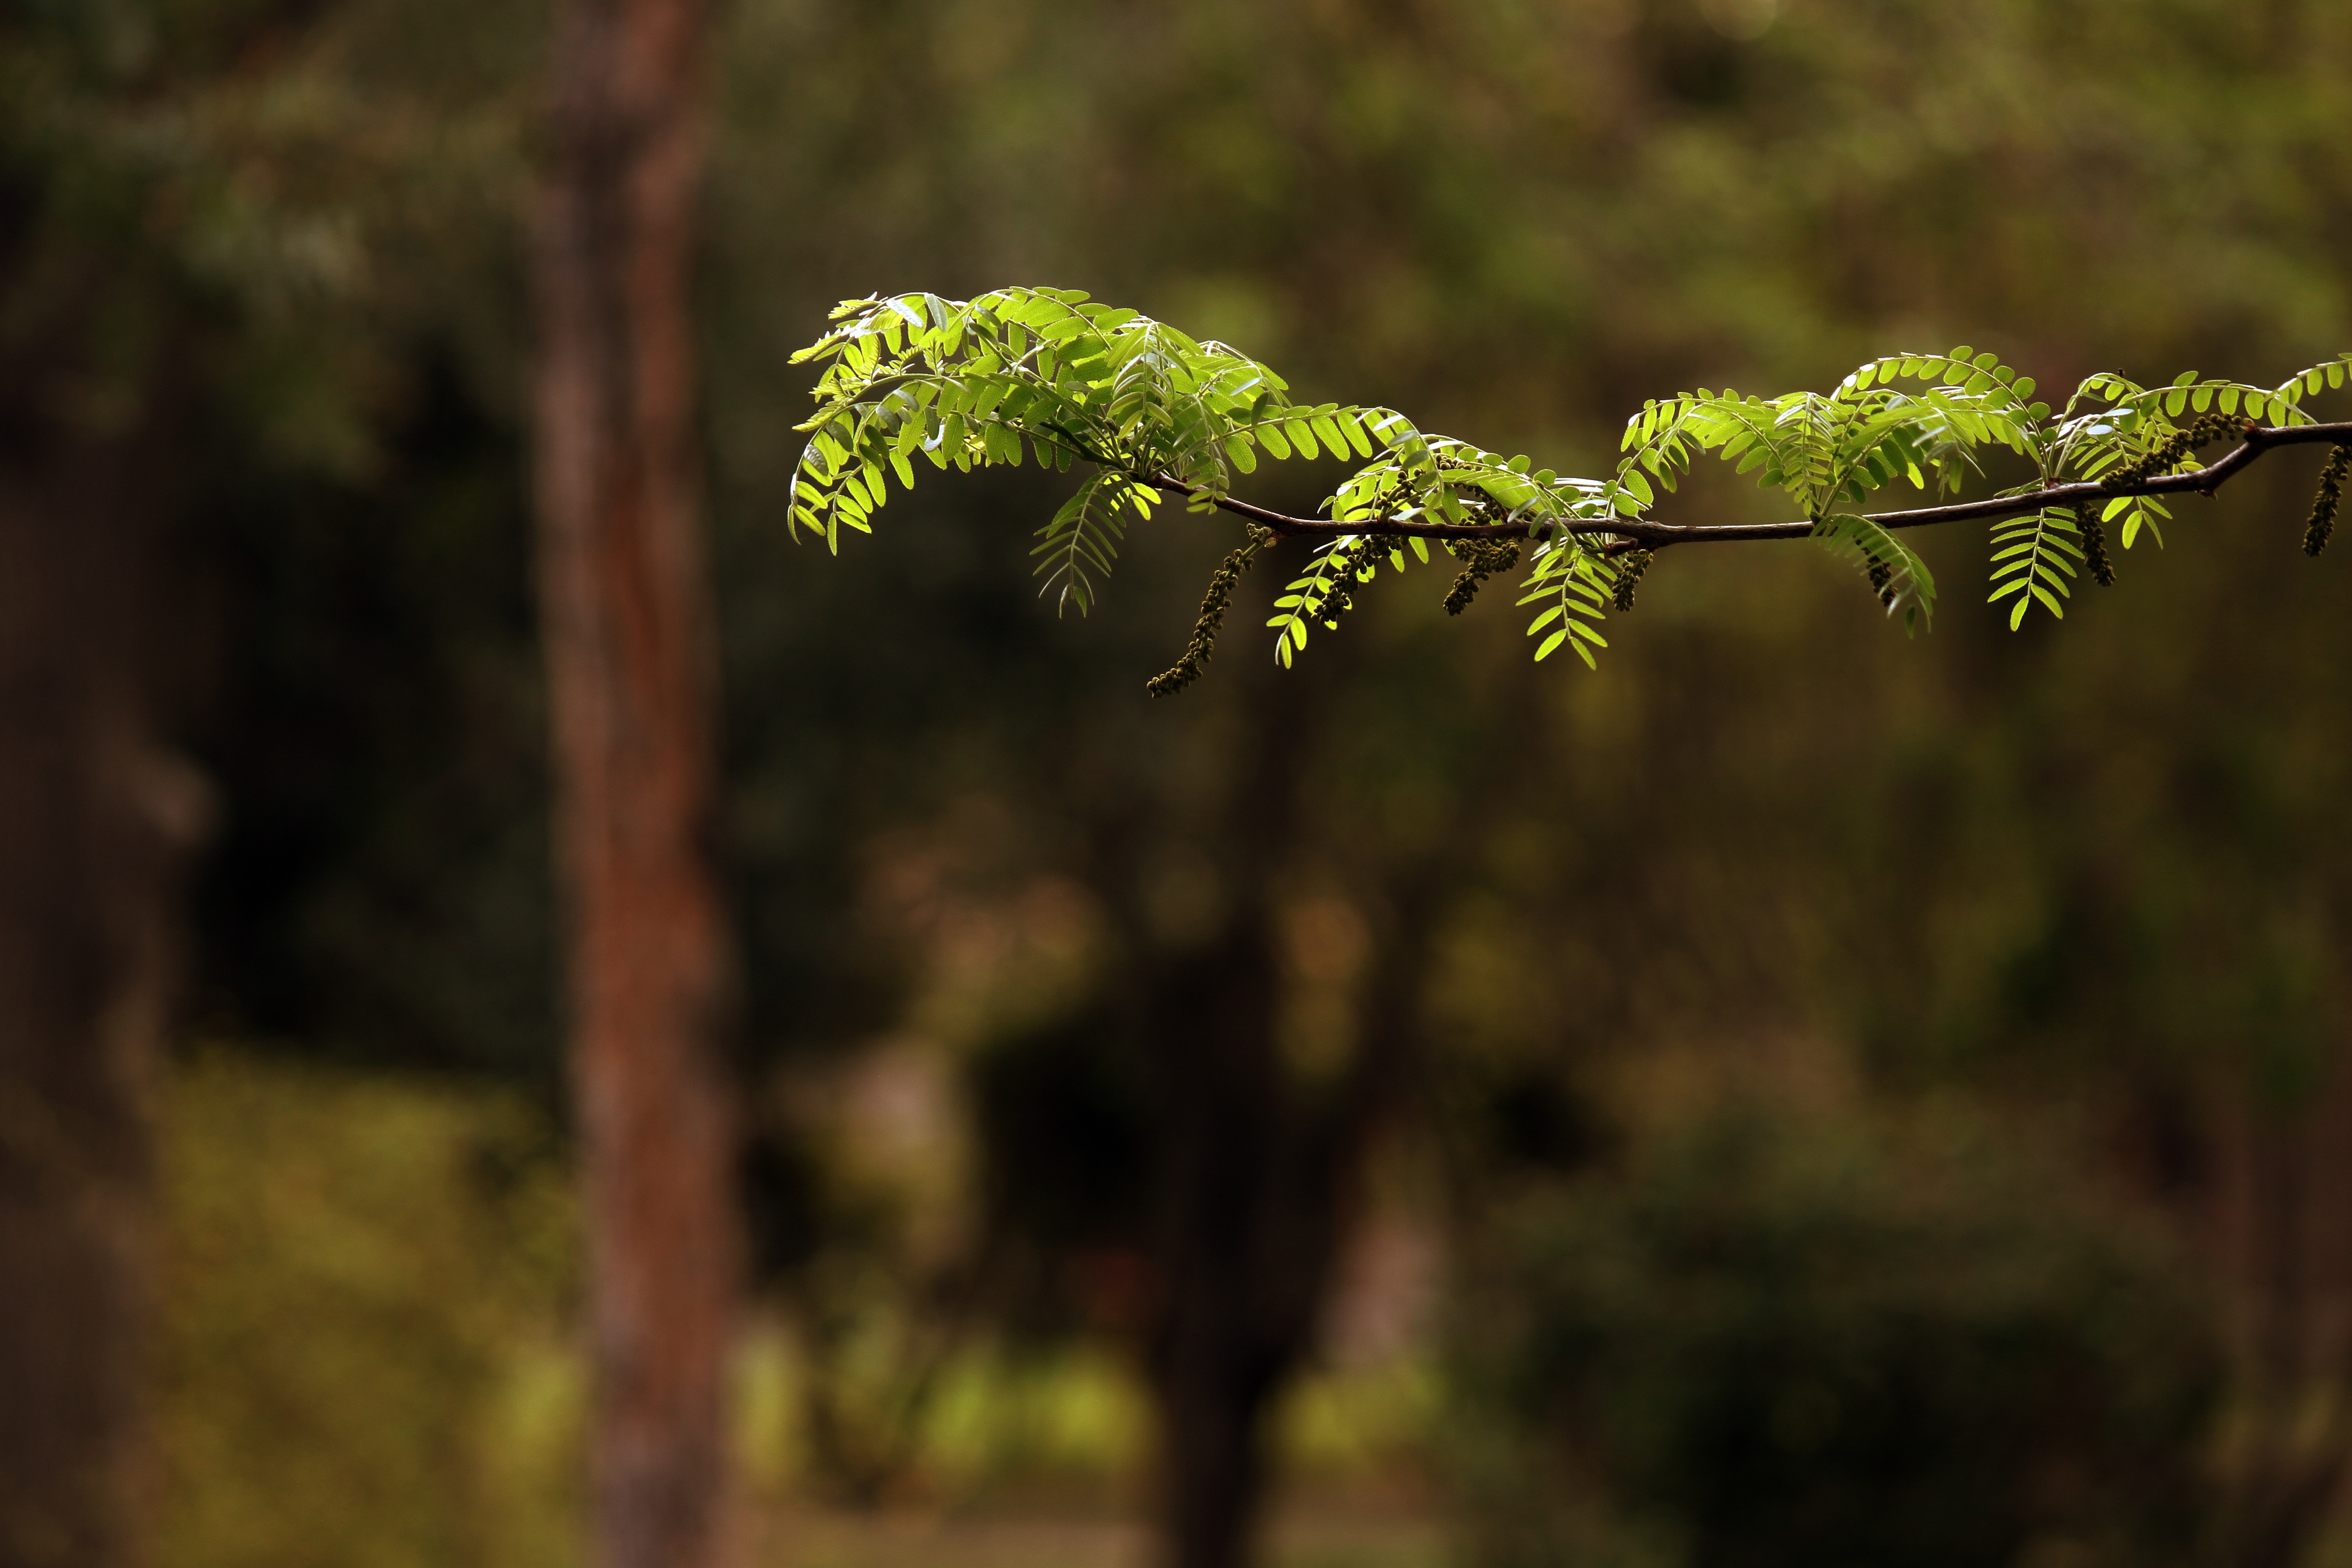
tree, nature, forest, grass, branch, plant, sunlight, leaf, flower, trunk, wildlife, green, jungle, autumn, soil, botany, flora, fauna, leaves, woodland, habitat, macro photography, natural environment, plant stem, woody plant, land plant